Naomi Shemer

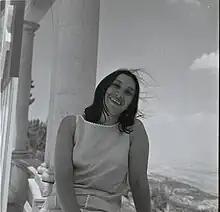
Naomi Shemer

In 1951, after a deferment of about 4 years, she enlisted in the Israeli Defense Forces, where she served as a pianist in The Nahal Singers, a secondary troupe to the Nahal Band.